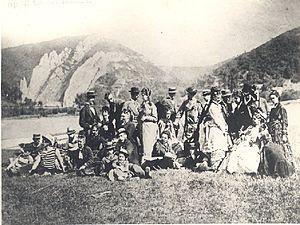
Colonie d’Anseremme
Charles Hermans, né à Bruxelles en Belgique le 17 août 1839 et mort à Menton aux Alpes-Maritimes en France, le 7 décembre 1924, est un peintre belge.